Benny Engelbrecht

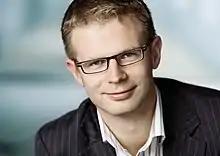

Benny Engelbrecht (born 4 August 1970) is a Danish politician who has been a member of the Folketing for the Social Democrats since the 2007 general elections. He served as the Minister of Transport from 2019 to 2022. He previously served as Minister of Taxation from 2014 to 2015.